Miho Fukuhara

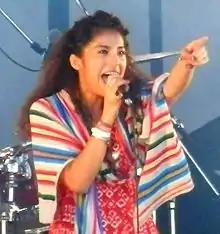
Miho Fukuhara at Join Alive rock festival in Iwamizawa, Hokkaido (2013)

(born June 19, 1987) is a Japanese singer, songwriter and actress who made an independent label debut in 2006, releasing a single titled "The Roots" and mini-album titled "Step Out". In early 2008, she made her major-label debut under Sony Music Entertainment Japan. Her single, "Change", was the number ninety-two song on the Billboard Japan Hot 100 Singles year-end charts for 2008. With her single, "Let It Out", she had her first major anime tie-in with "".